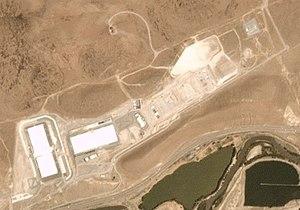
Un centre de données, ou centre informatique est un lieu regroupant des équipements constituants du système d'information d'une ou plusieurs entreprise. Il peut être interne et/ou externe à l’entreprise, exploité ou non avec le soutien de prestataires. Il fournit des services informatiques en environnement contrôlé et sécurité, avec une alimentation d'urgence et redondante.